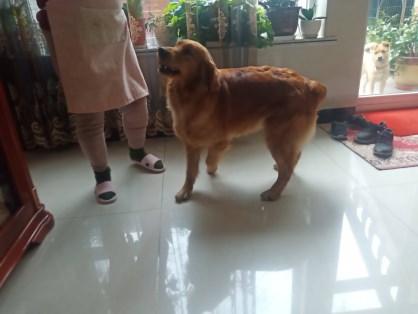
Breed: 5355-n000126-golden_retriever